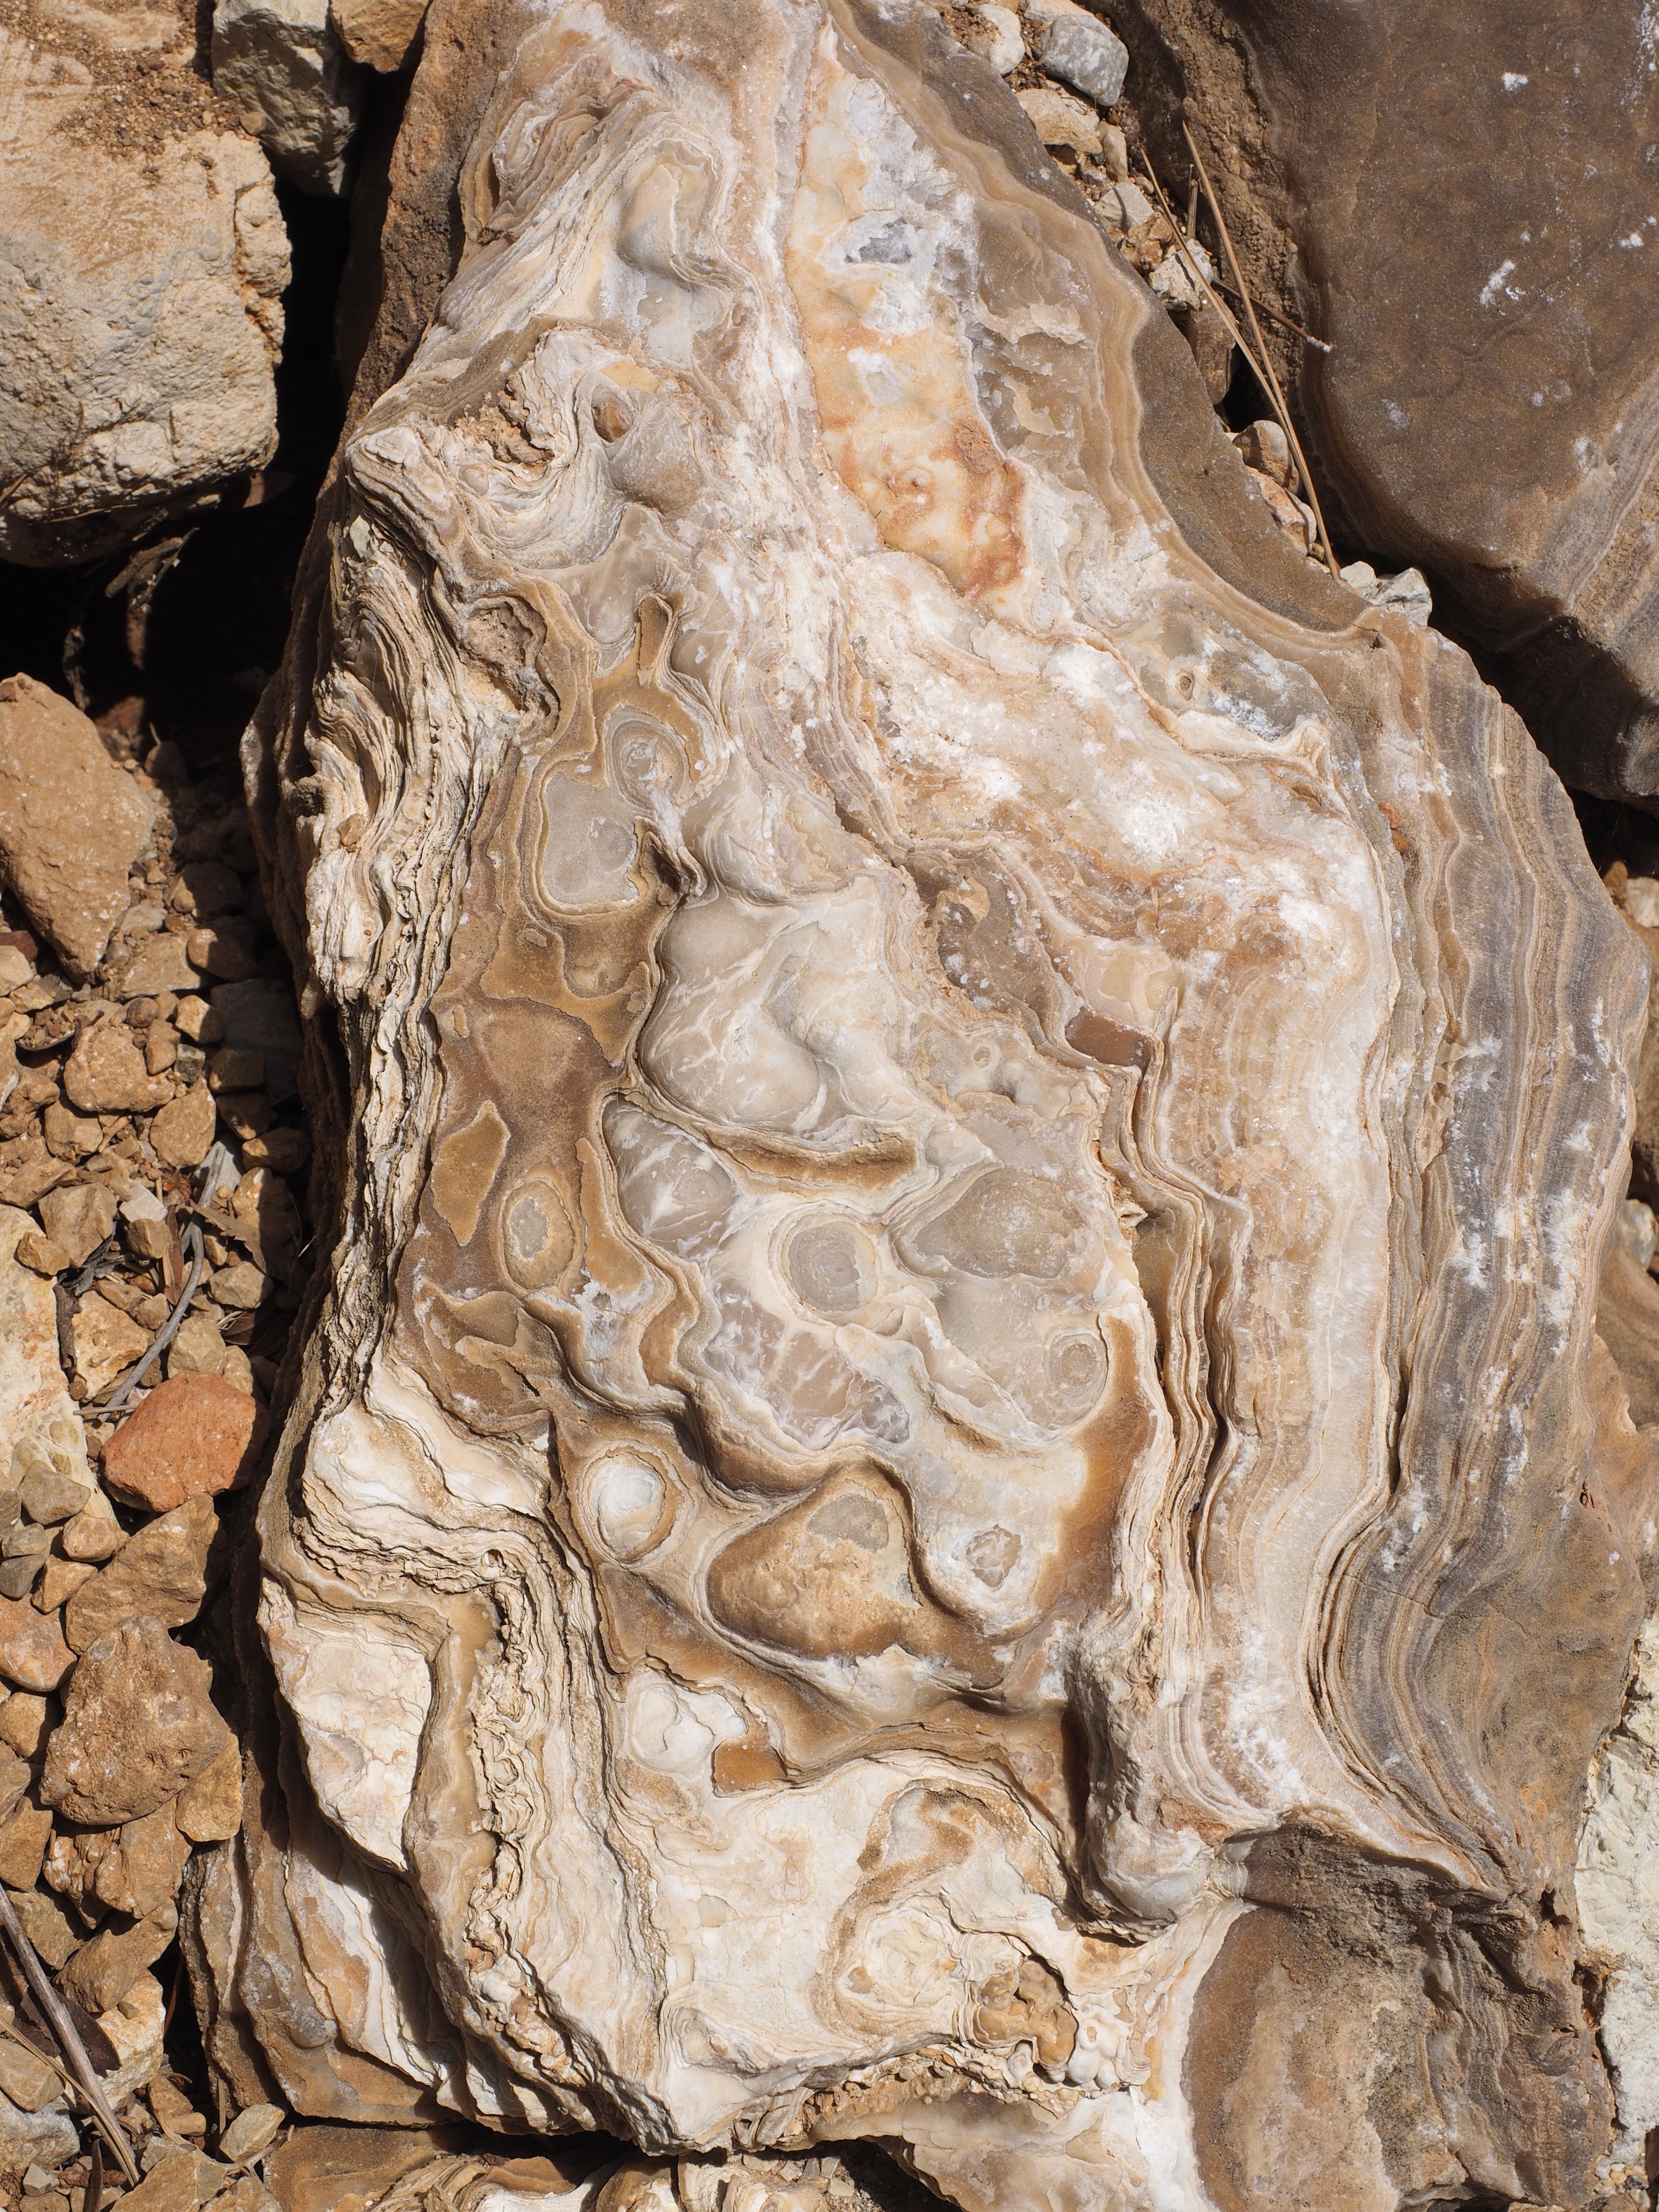
tree, rock, wood, trunk, stone, formation, sculpture, art, geology, carving, layer, crystalline, quartz, ancient history, deposits, woody plant, sinter, storages